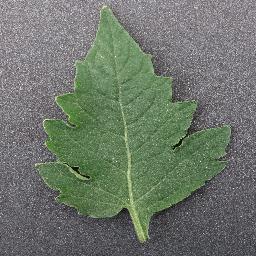
Label: Tomato___healthy